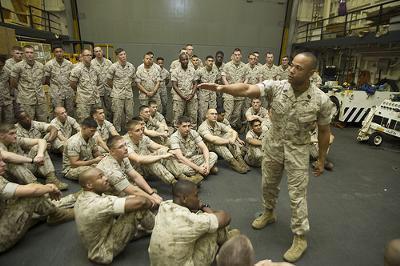
回答: 「ジョンは座ってていいぞ」って言ったら結構ジョンだった